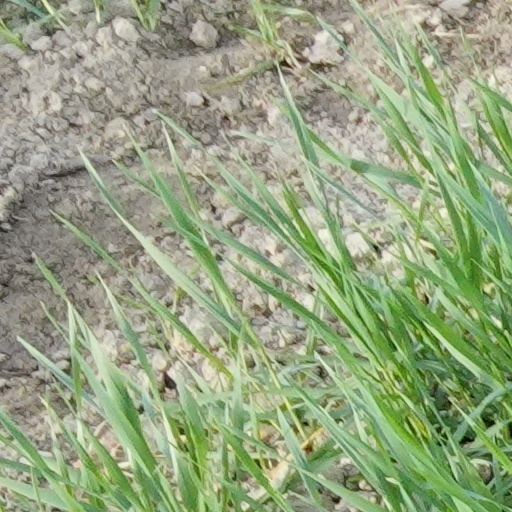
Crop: wheat